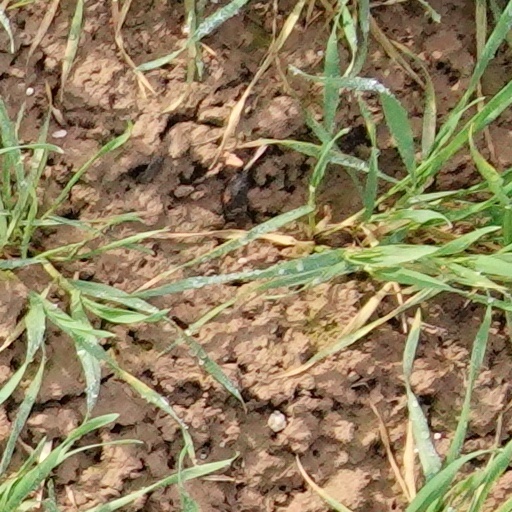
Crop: wheat